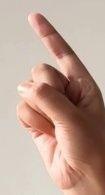
ASL sign: Z